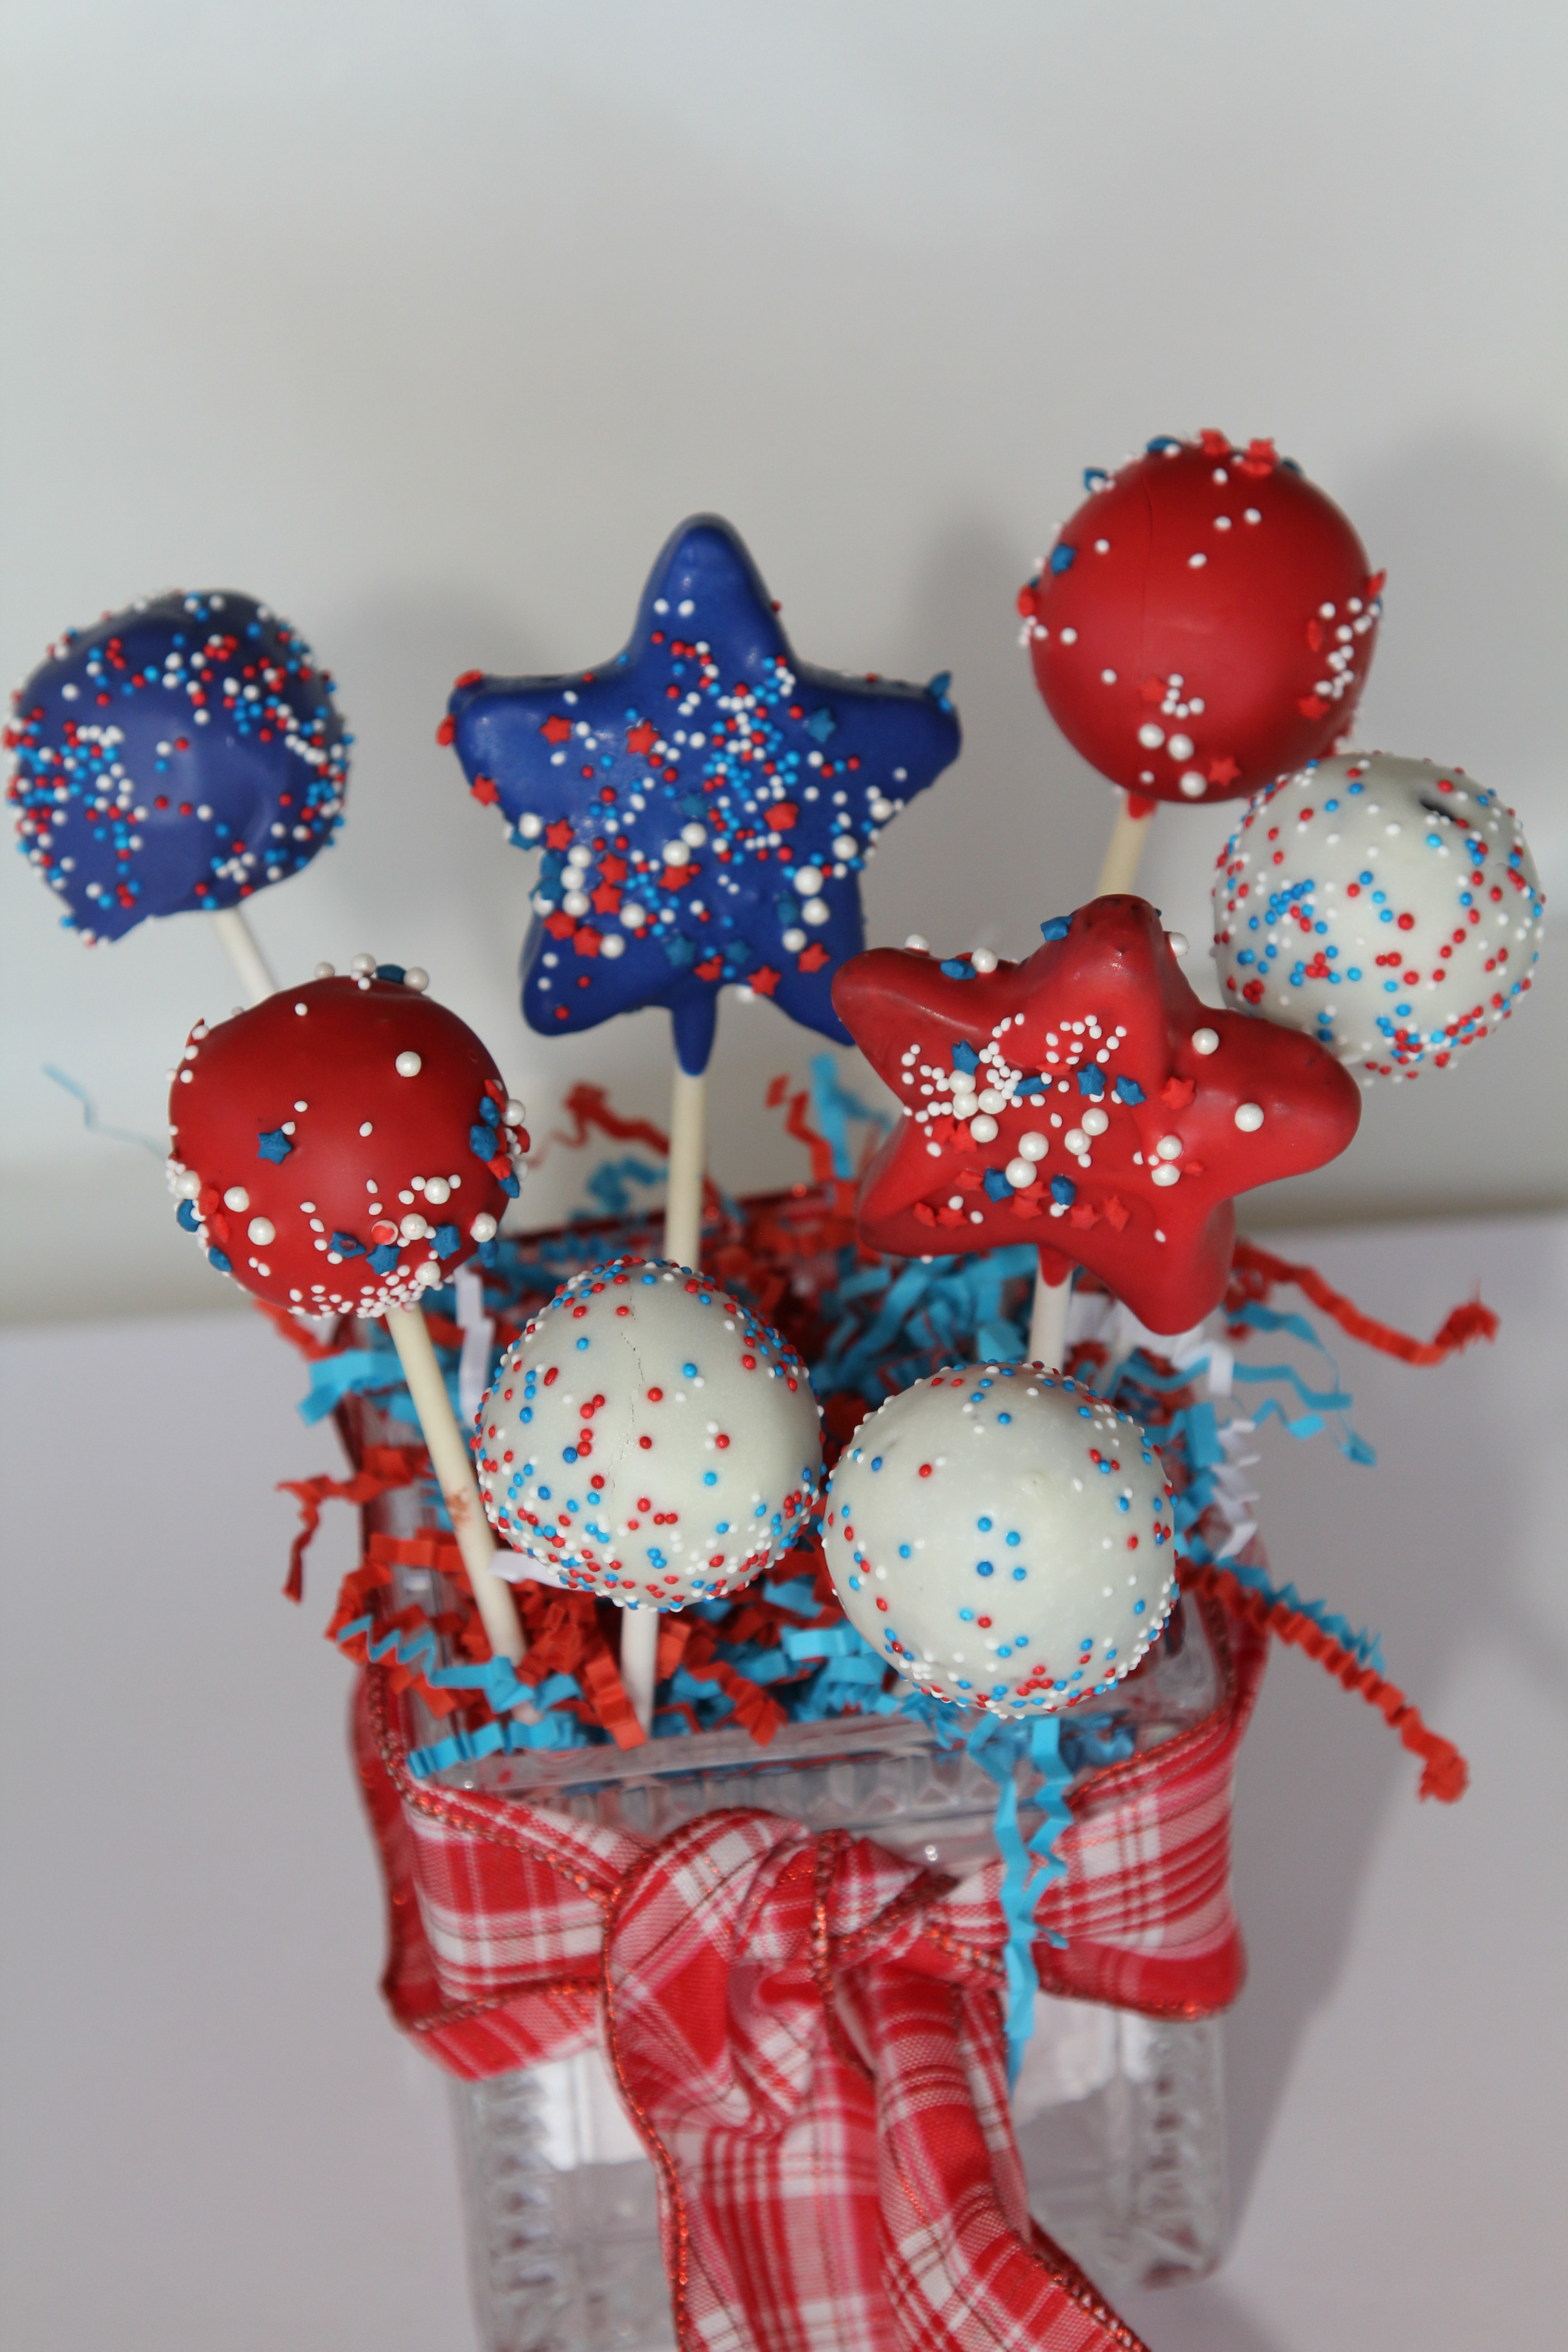
white, sweet, flower, food, red, blue, toy, celebrate, fourth of july, art, sweets, organ, baked goods, july 4th, cake pops